Willoughby Company

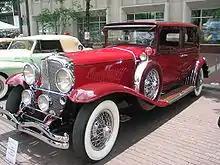
Sedan-limousine on a 1929 Duesenberg Model J chassis

Willoughby Company was a custom coachbuilding business in Utica, New York. The Willoughby family had been building carriages in Rome, New York for some generations but set up in Utica when they added town cars and limousines to their products. Though always building custom cars Willoughby also built relatively expensive car bodies in small production runs.